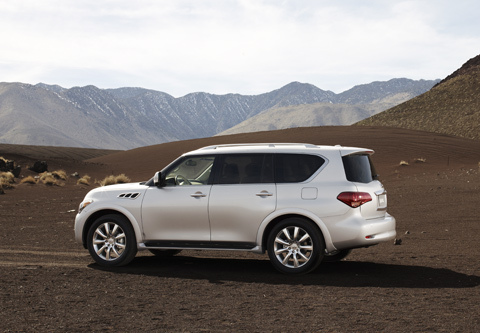
Car model: 2011 Infiniti QX56 SUV